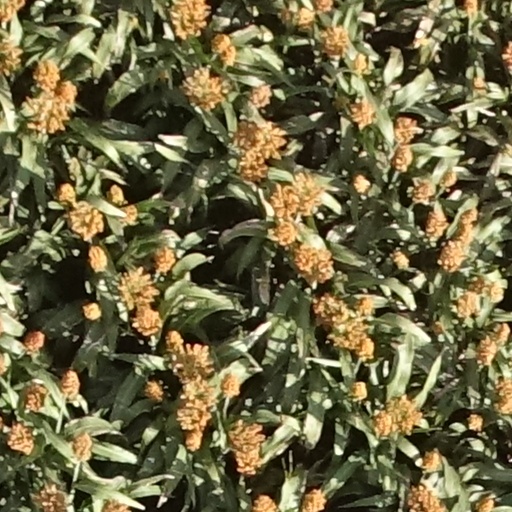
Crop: sorghum